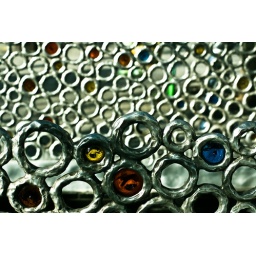
This is the fence in the street of a metro station between Palais Royal and the Louvre.